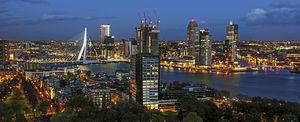
Les Pays-Bas, en forme longue le royaume des Pays-Bas, sont un pays d'Europe de l'Ouest, frontalier avec la Belgique au sud et l'Allemagne à l'est, possédant également une frontière avec la France sur l'île de Saint-Martin. Monarchie constitutionnelle comptant 17,2 millions d'habitants en 2019, le pays a pour capitale Amsterdam, bien que les institutions gouvernementales — exécutif, législatif et judiciaire — siègent à La Haye. Il est administré en quatre territoires autonomes : Aruba, Curaçao, Saint-Martin et le territoire européen, lui-même divisé en douze provinces, auxquelles s'ajoutent trois autres communes à statut spécial situées outre-mer. Géographiquement, le pays dispose de caractéristiques uniques, possédant l'une des altitudes moyennes les plus faibles au monde : environ un quart du territoire en Europe est situé sous le niveau de la mer du Nord, qui le baigne à l'ouest et au nord. 18,41 % de la superficie totale des Pays-Bas est couverte d'eau.